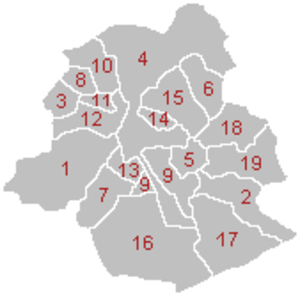
Bruxelles [bʁysɛl], parfois aussi appelé aire urbaine de Bruxelles ou Grand Bruxelles, est une ville et une agglomération de Belgique qui s'étend au-delà des limites administratives de la Région de Bruxelles-Capitale pour englober des parties du Brabant wallon et l'arrondissement de Hal-Vilvorde, et au centre de laquelle se trouve la commune de Bruxelles proprement dite, dont le nom utilisé par la constitution belge est ville de Bruxelles.